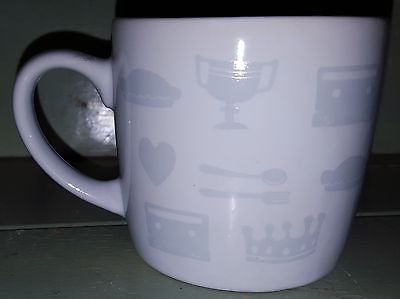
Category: mug